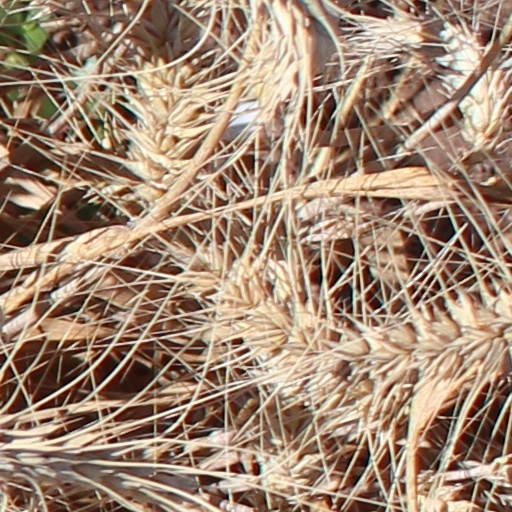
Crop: wheat